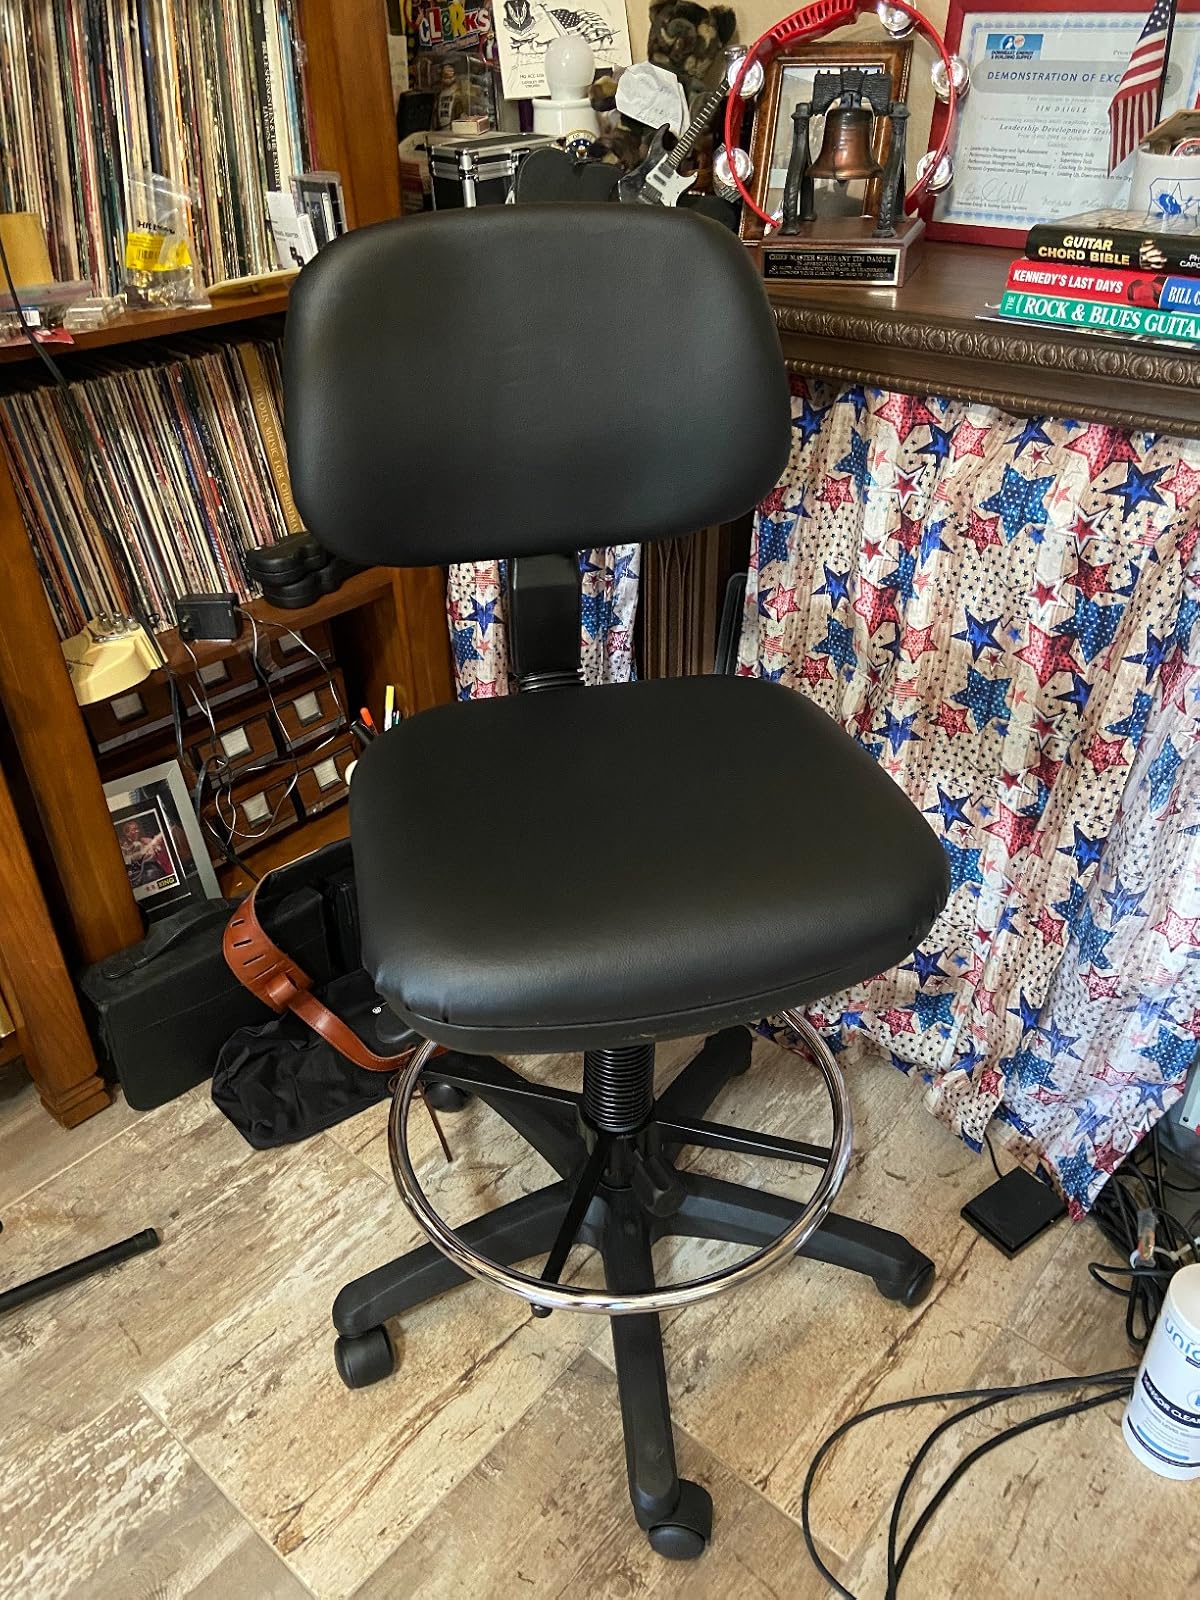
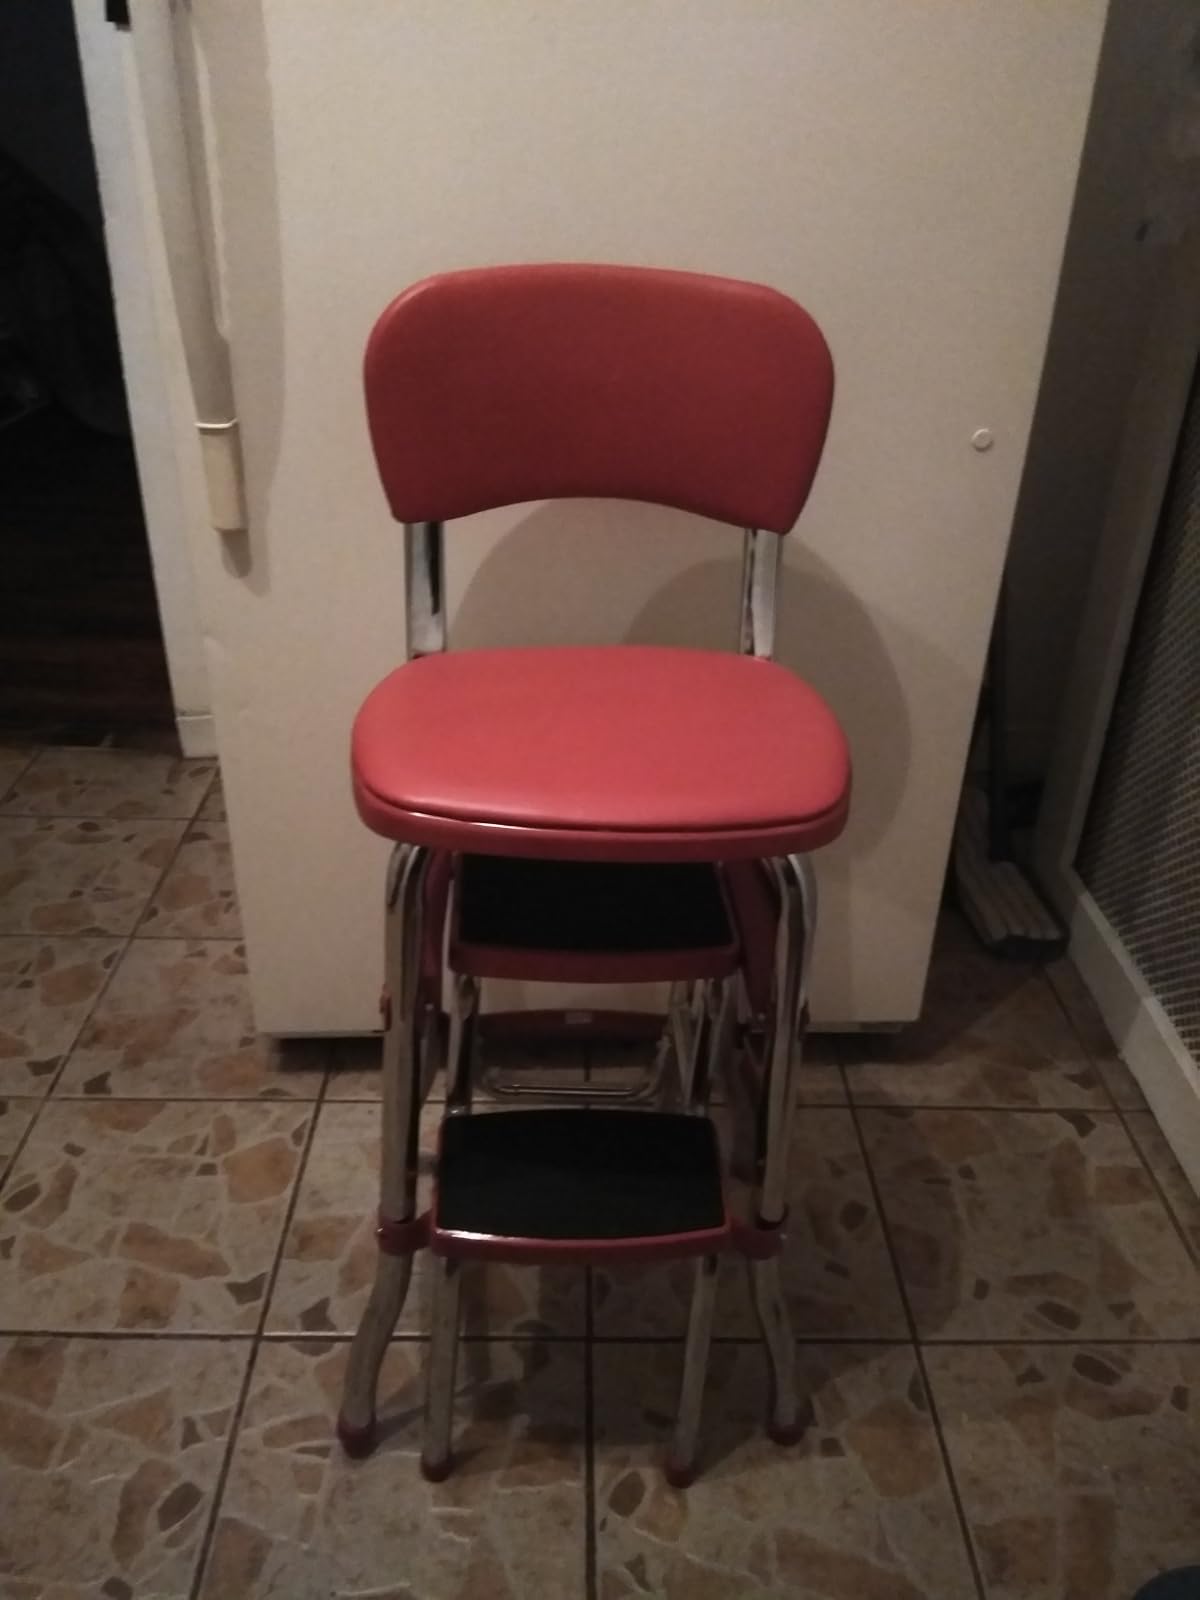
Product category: items_chair
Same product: no